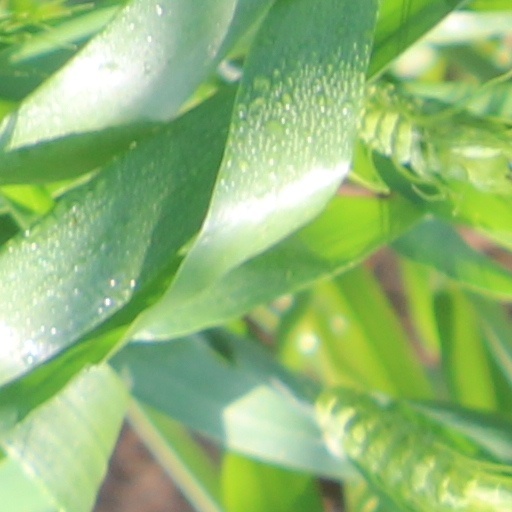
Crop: wheat